British European Airways

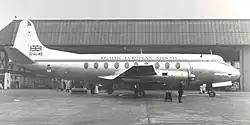
BEA Viscount 701 G-ALWE "RMA Discovery" in bare metal finish livery incorporating a burgundy cheatline, a white roof and fin at Manchester in 1953. This aircraft crashed on approach to the airport on 14 March 1957.

In 1953, BEA began receiving the first 16 Viscount 701 turboprops it had ordered in August 1950. The first of these "Discovery" class aircraft entered service with 47 mixed-class seats in April 1953, and the first production aircraft (G-AMAV) went on to win the transport class of the 1953 London to Christchurch, New Zealand, air race, with BEA MD Peter Masefield as team manager and co-pilot.